Water safety

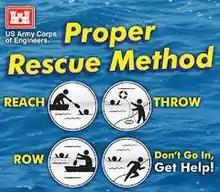
Advice given to would-be rescuers of a drowning victim

The World Health Organization has reported that drowning is the third leading cause of unintentional injury death worldwide, accounting for 7% of all injury-related deaths. Education and training in water safety is intended to help prevent and raise awareness of accidental drownings and other water related deaths and may include but is not limited to pool, boating, and flood safety. Organizations that offer education and training include the American Red Cross, World Health Organization, and Royal Life Saving Society UK, but can also include for-profit businesses.